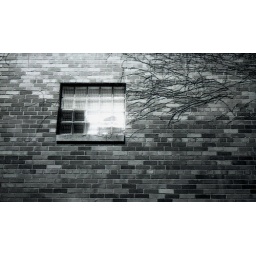
Some glassblock that had bright light coming through. The wall is lit by a street lamp.